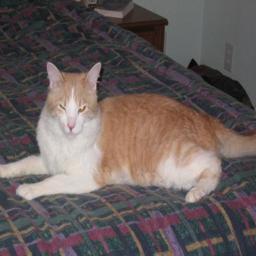
Animal: cats